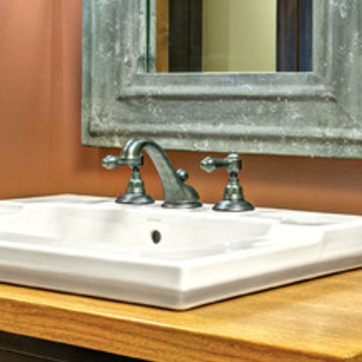
Material: metal